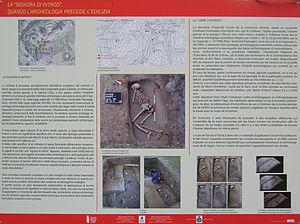
Introd est une commune italienne de la Vallée d'Aoste.